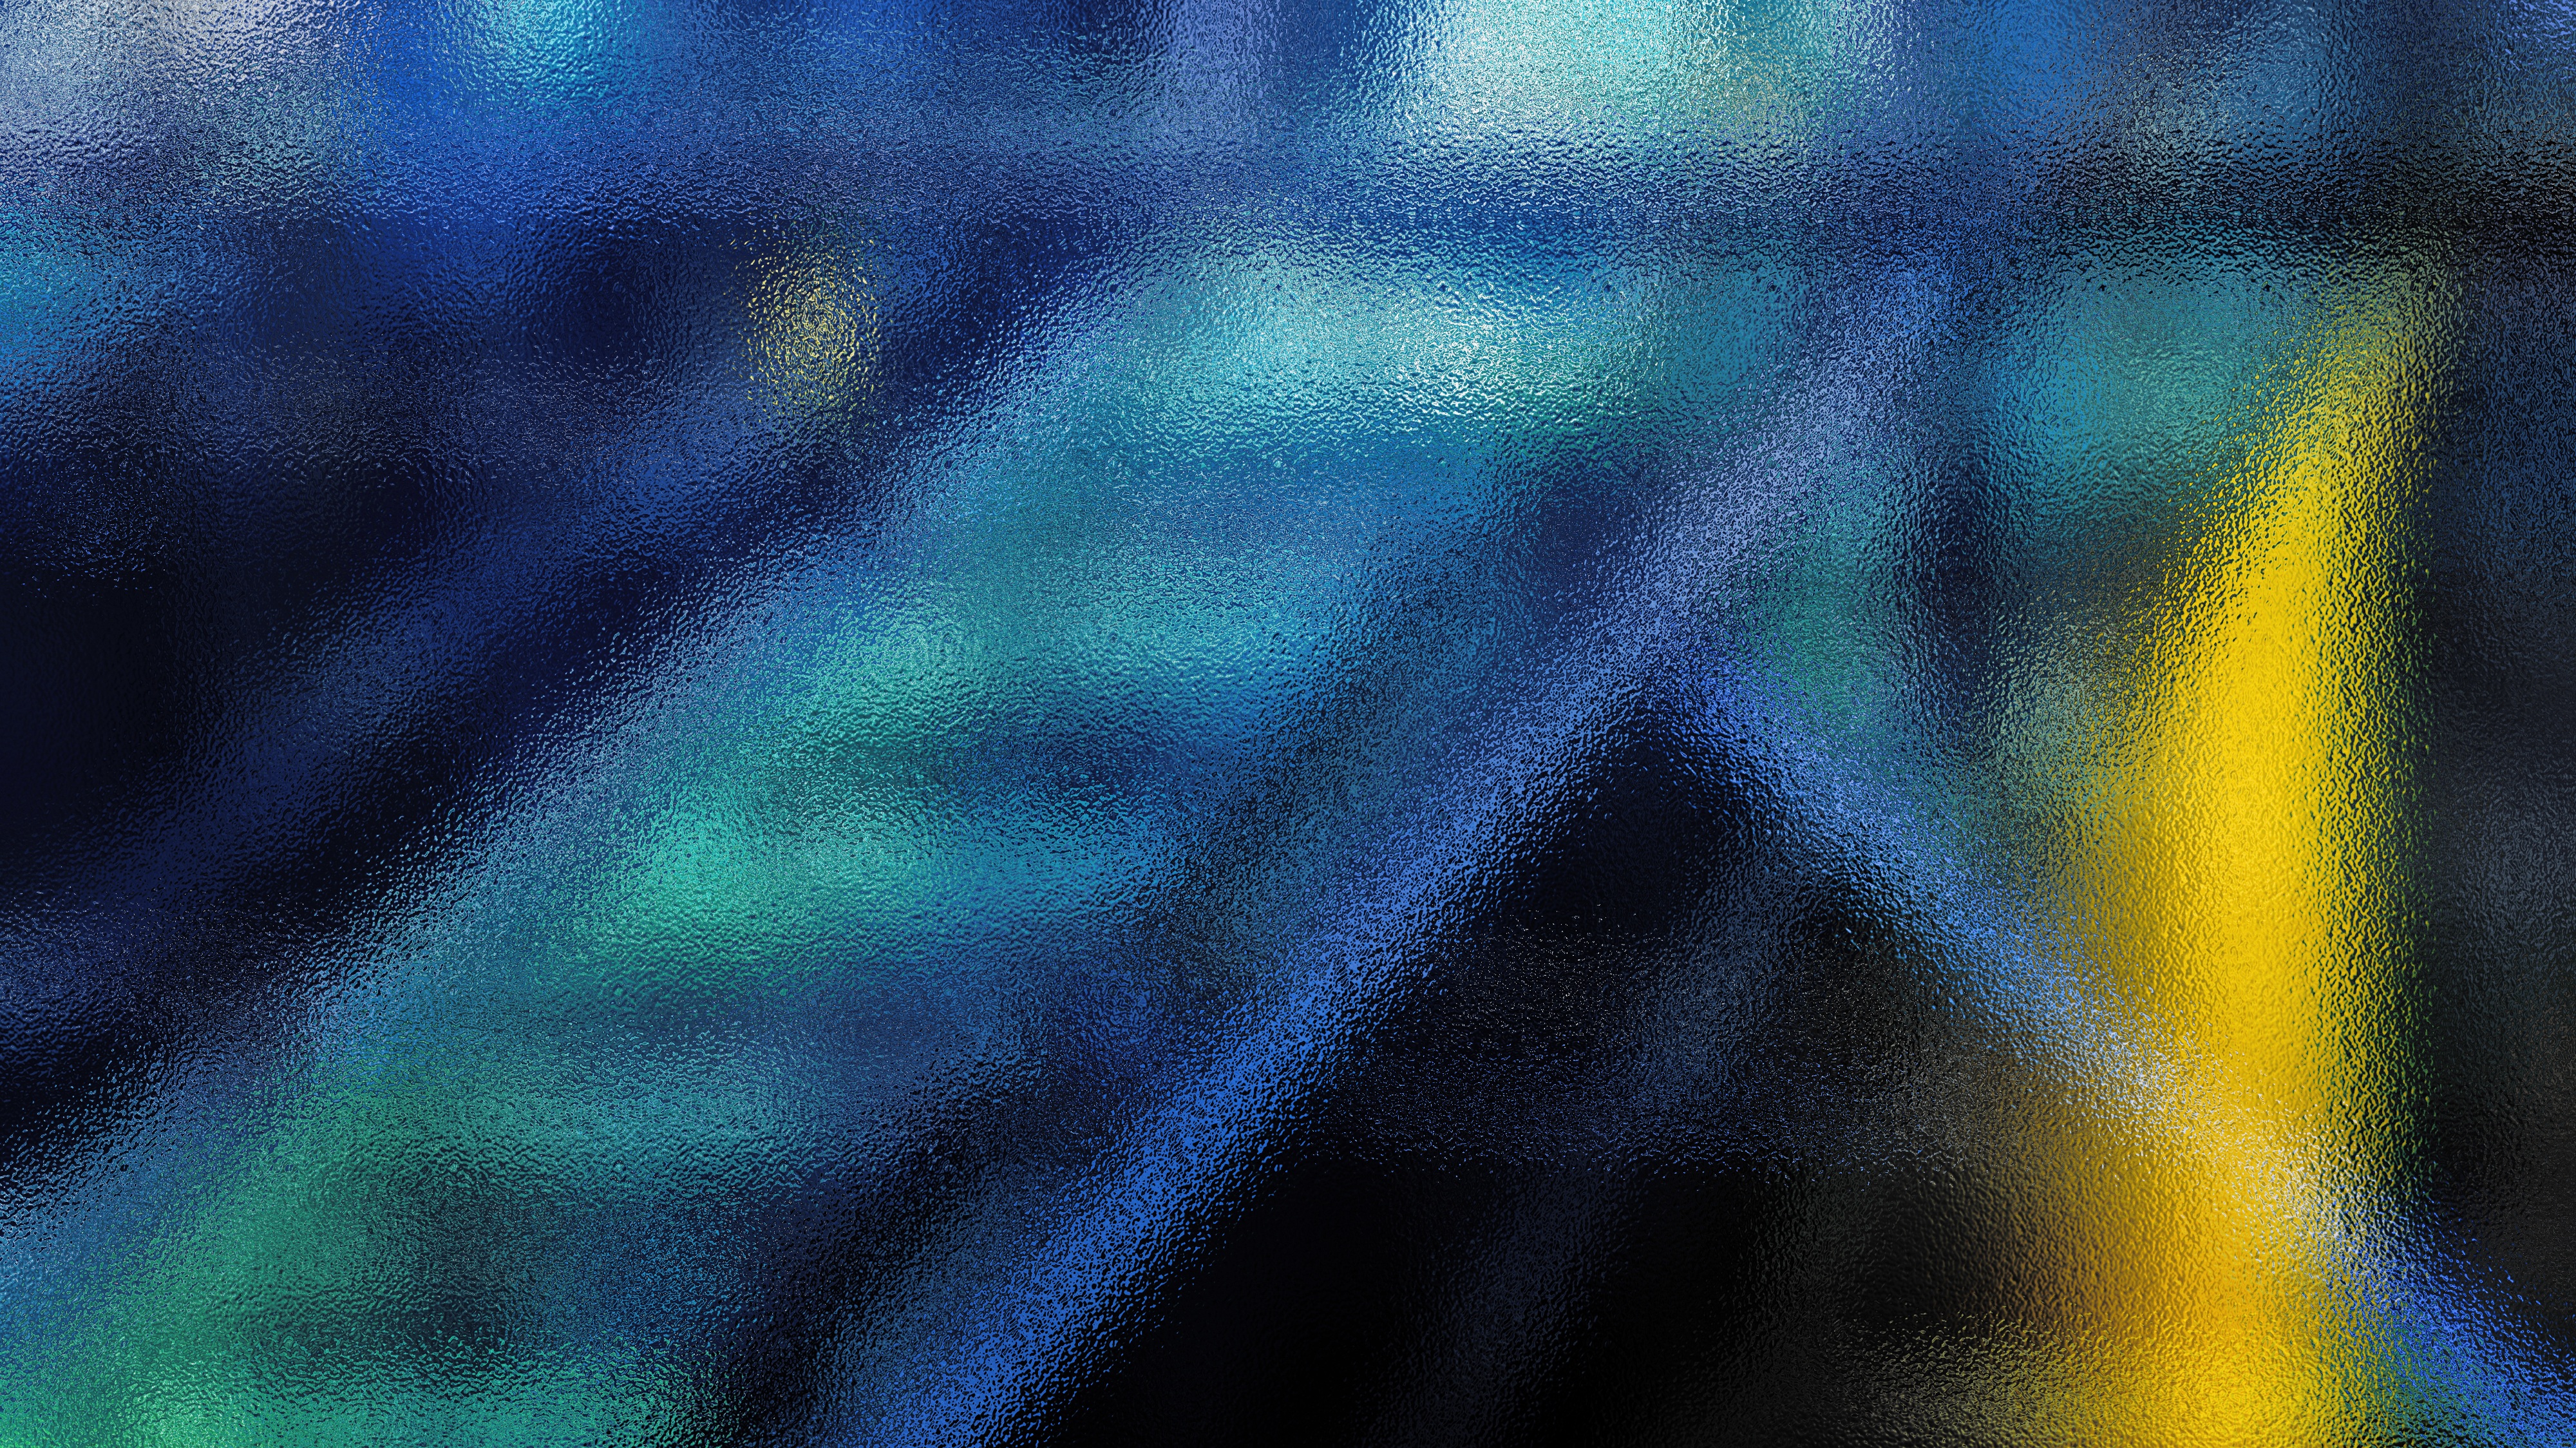
glass, window, pattern, texture, transparent, abstract, blue, yellow